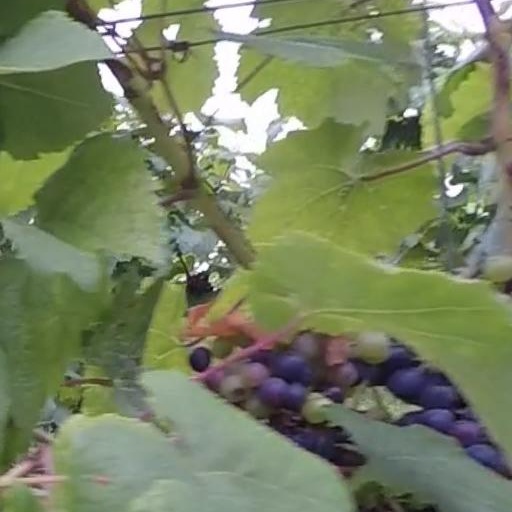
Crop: grape